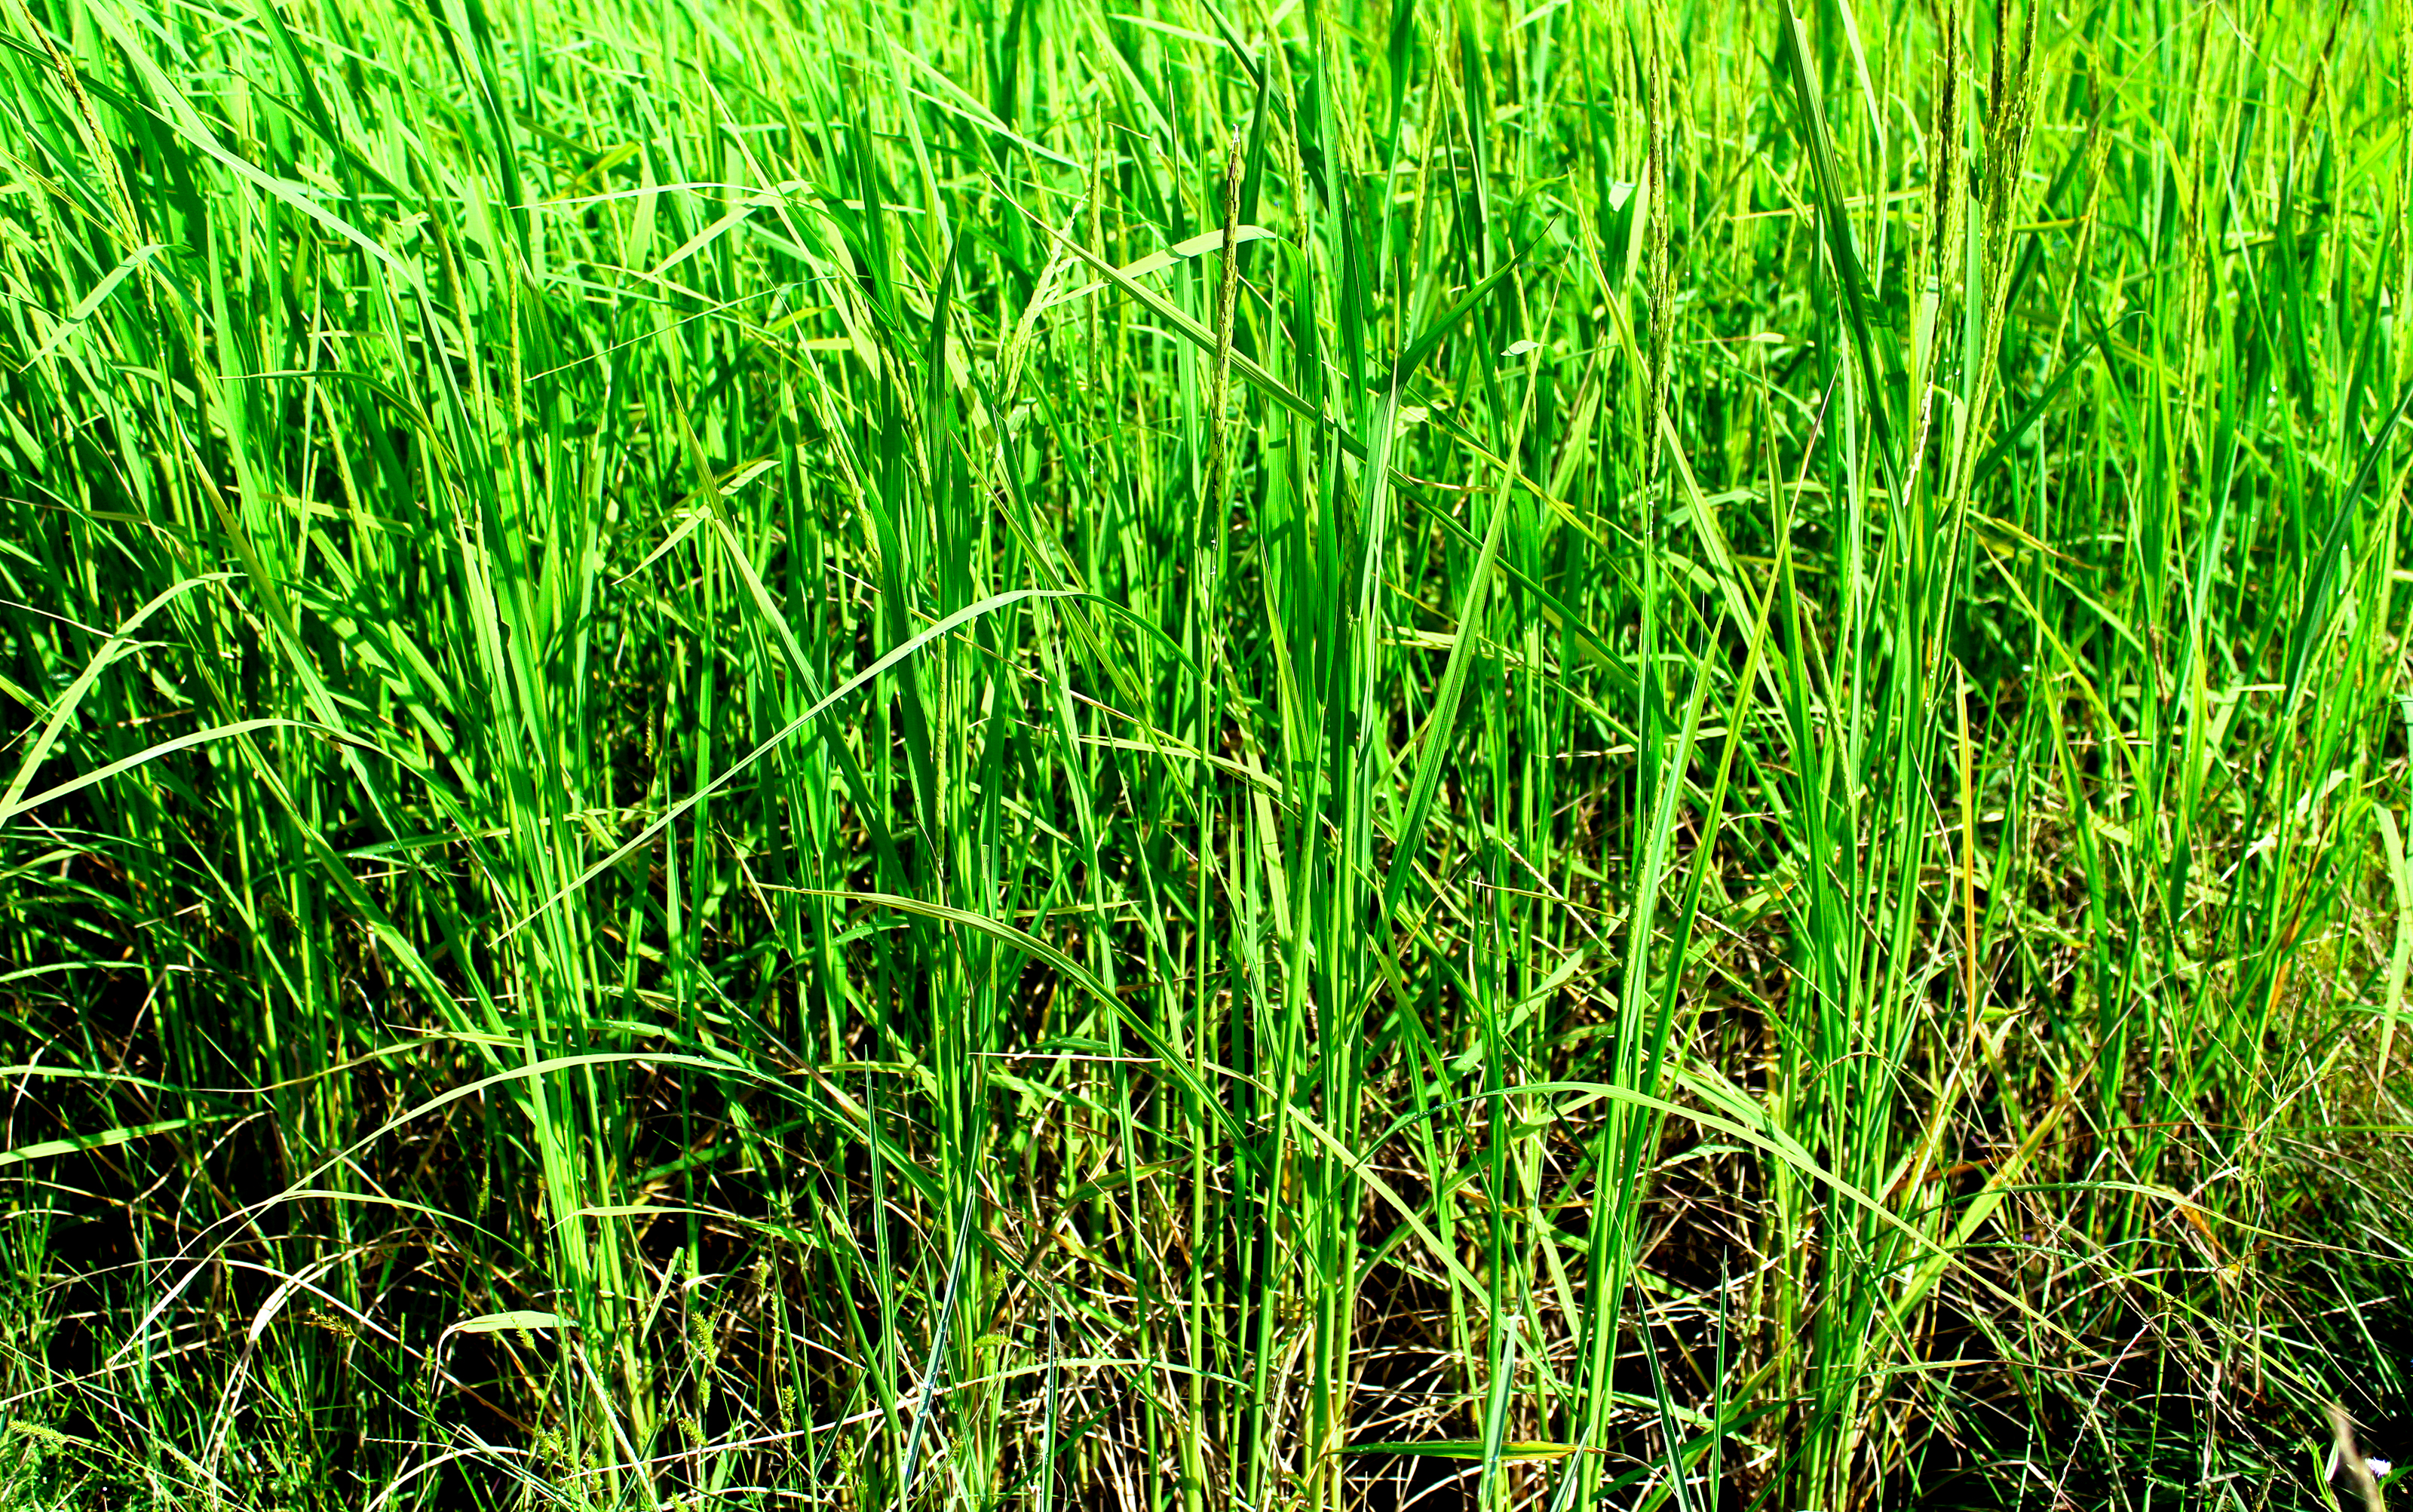
rice, green, farm, nature, field, agriculture, outdoor, plant, background, food, yellow, harvest, landscape, countryside, asia, natural, thailand, paddy, sky, crop, grass, rural, grain, ripe, farming, asian, season, land, growth, flora, vegetation, grass family, grassland, chrysopogon zizanioides, prairie, sweet grass, meadow, wheatgrass, phragmites, paddy field, commodity